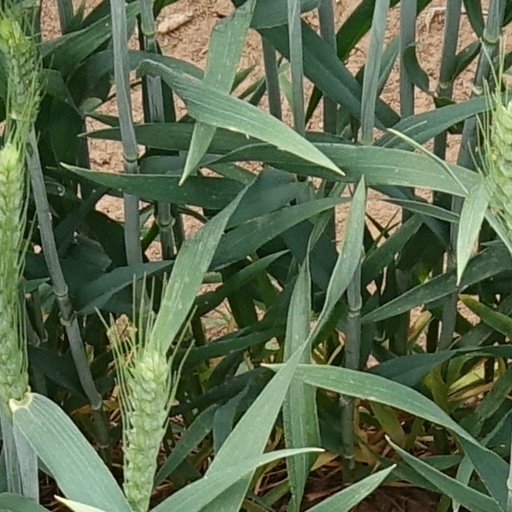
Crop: wheat